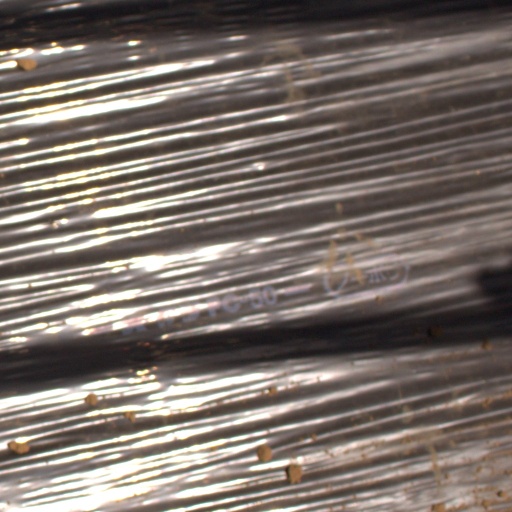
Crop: Jerusalem artichoke